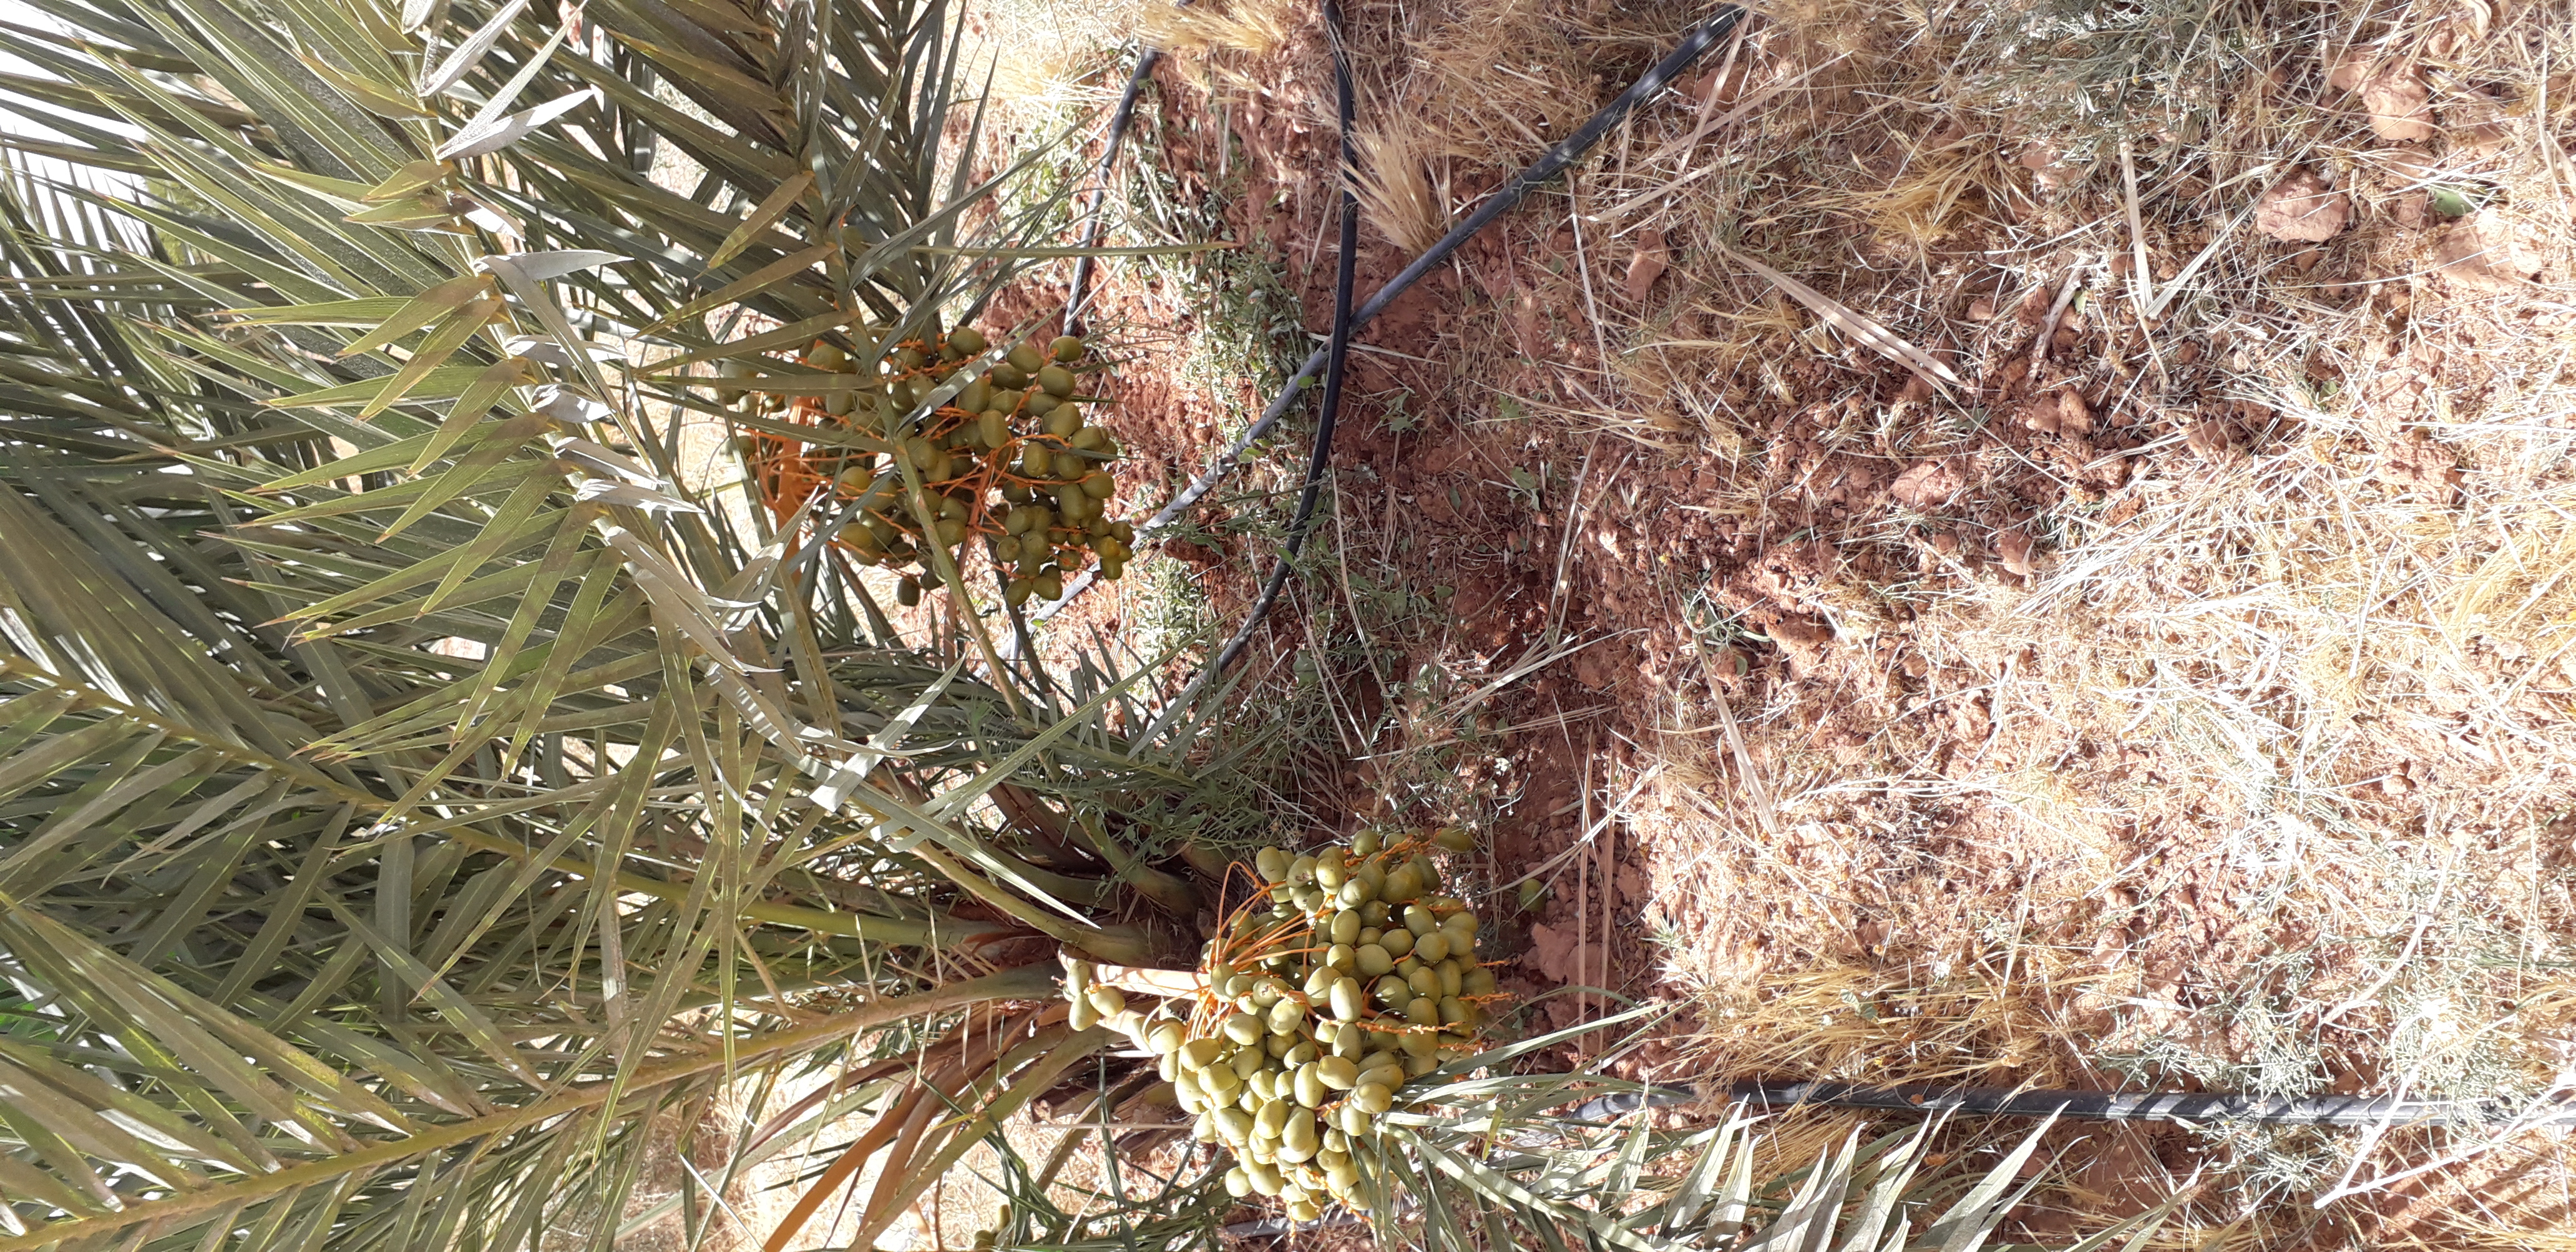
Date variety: Boufagous